Alamarathupatti

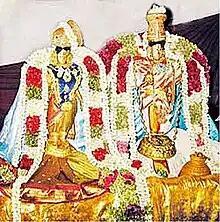
Lord Narayana and Nachiyar in the village during the festival

Each April the village has a festival in which residents carry idols of Narayana and Nachiyar on palanquins from the town of Thiruthangal. Many people from this village participated in the Indian independence movement.